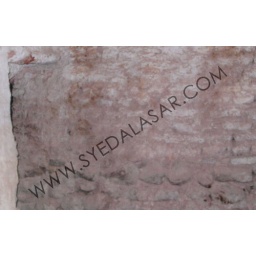
A snap of internal walls of the Khyber fort which is made by mud and stones